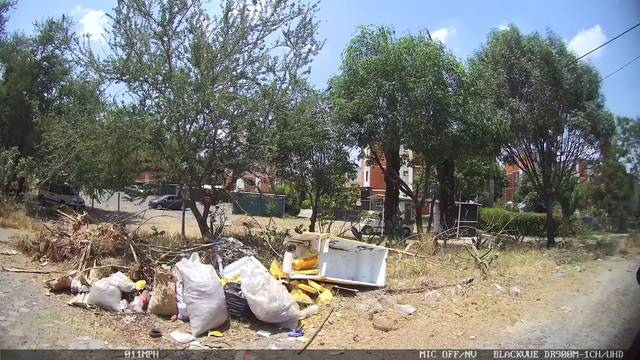
Region: Mexico
Coordinates: 20.723, -103.406